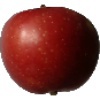
Label: Apple Braeburn 1